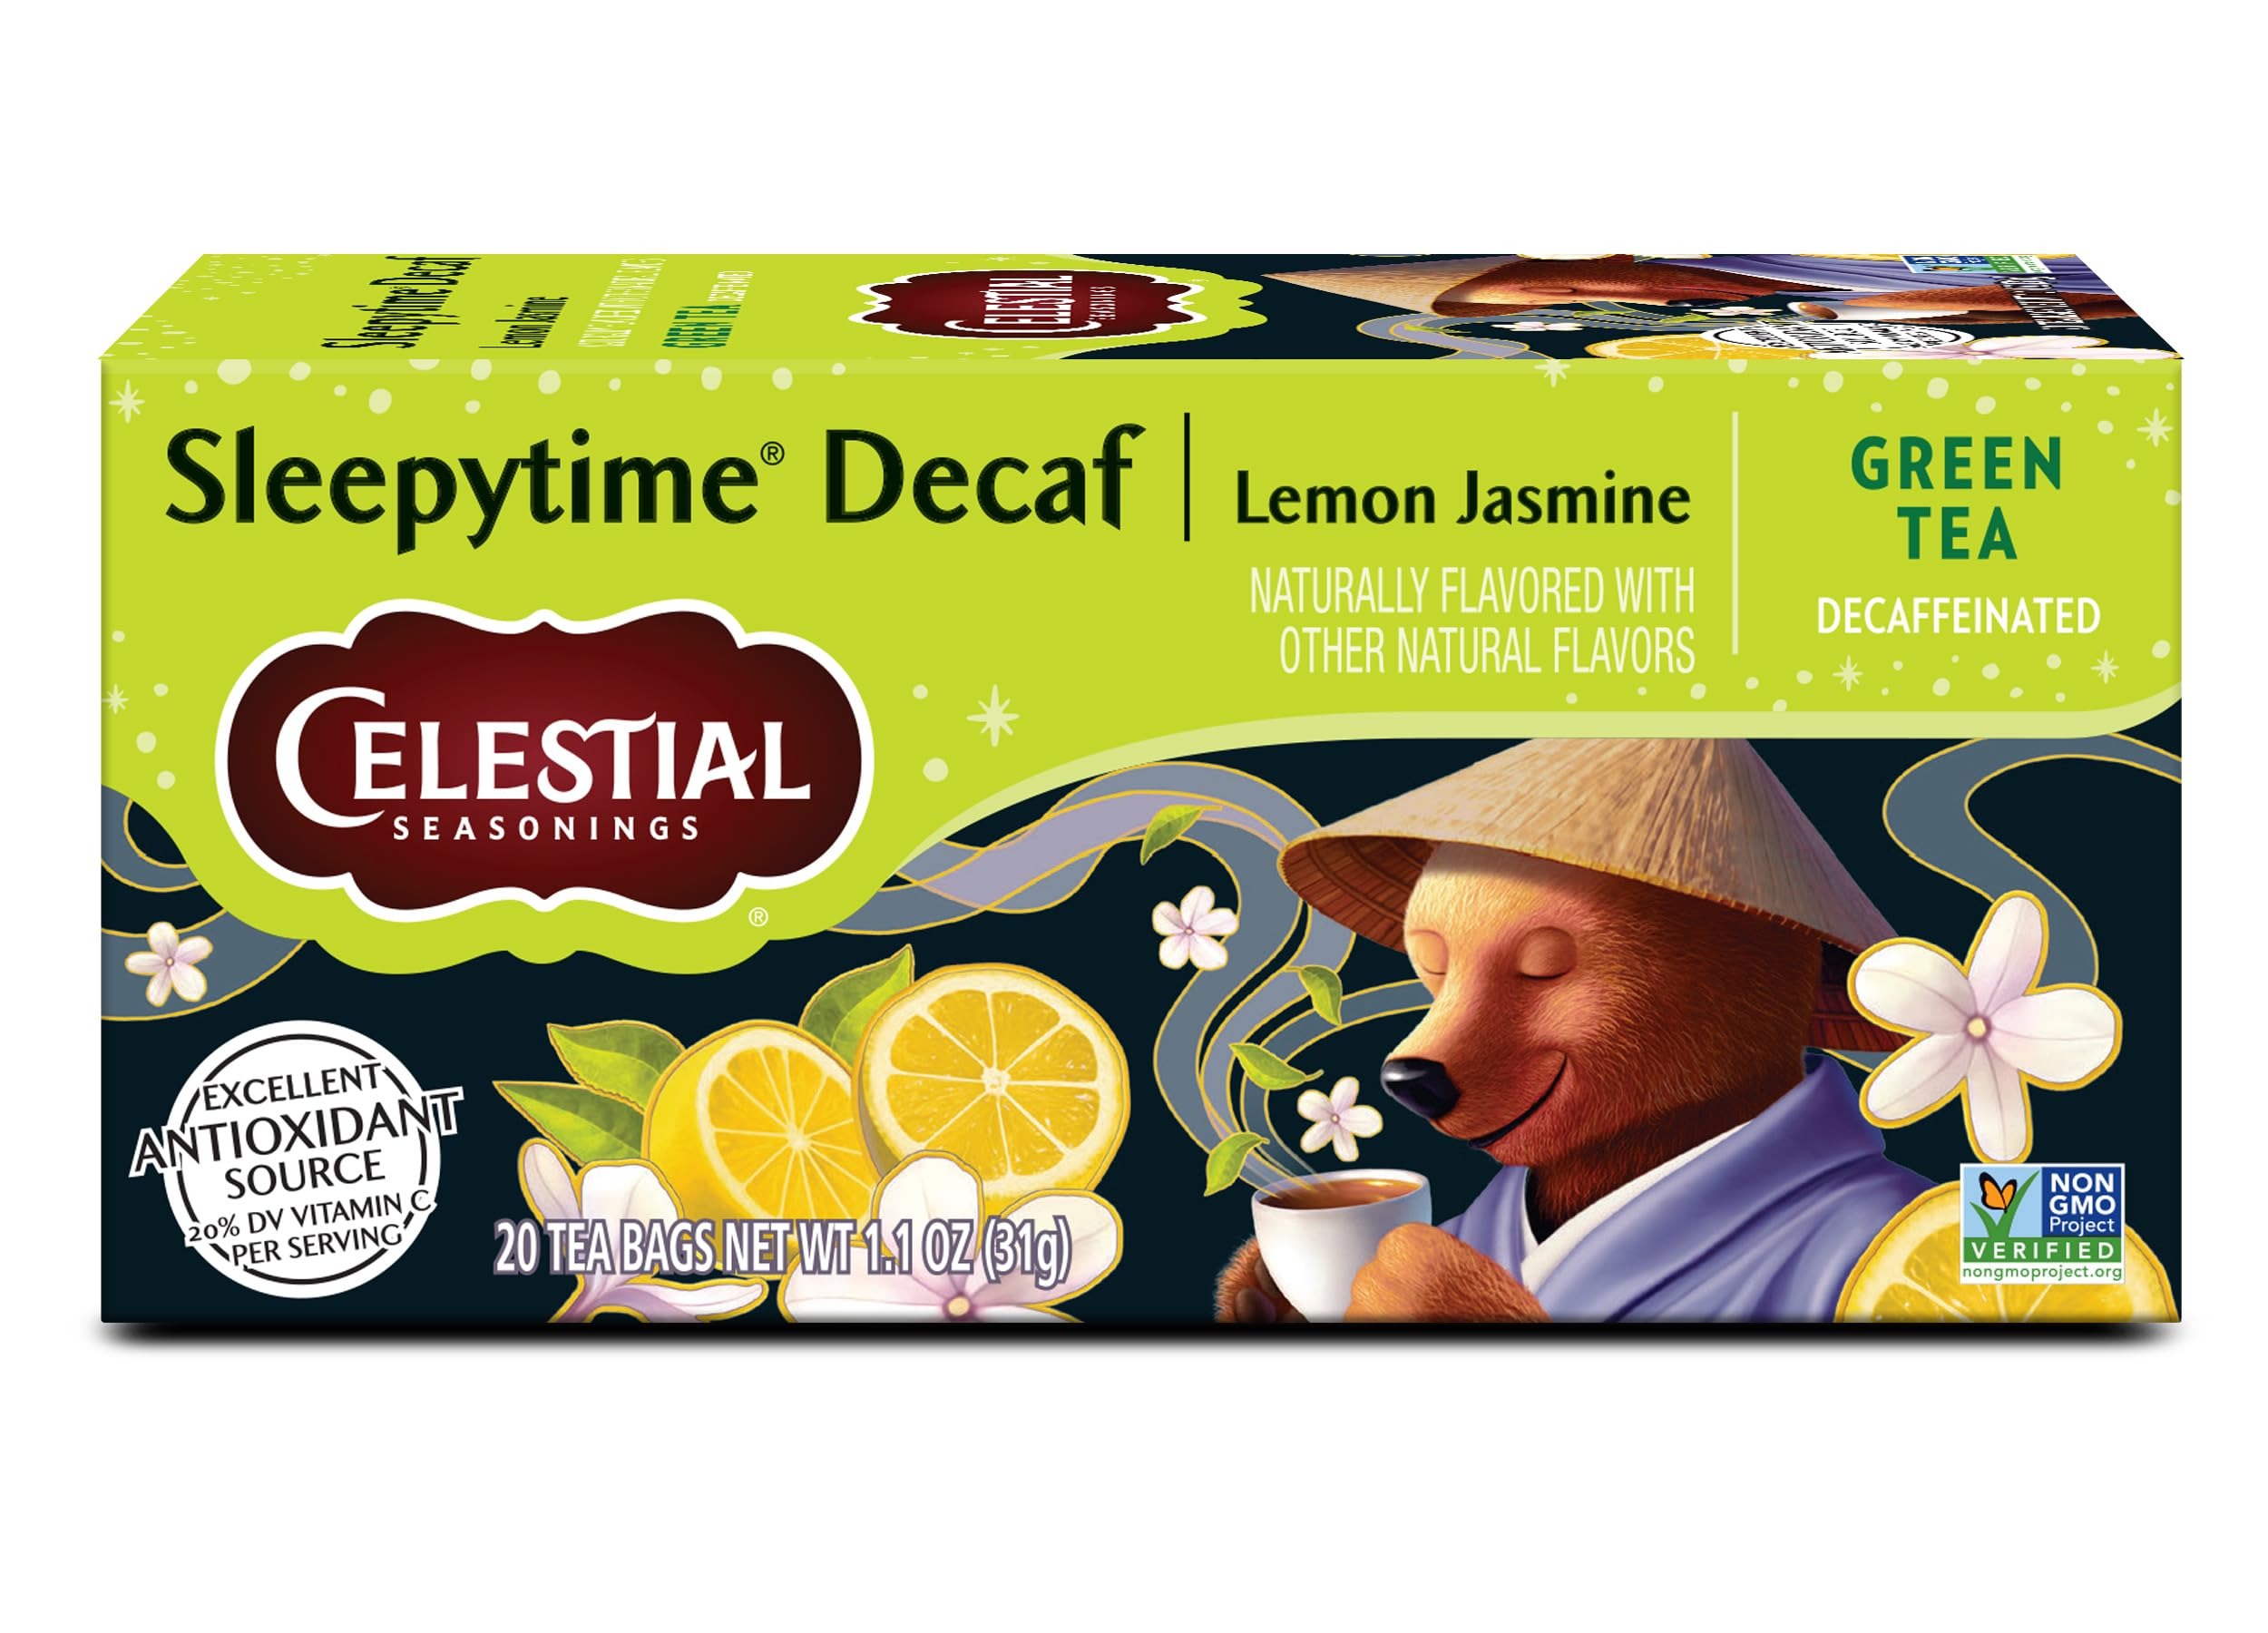
Item Name: Celestial Seasonings Sleepytime Decaf Lemon Jasmine Green Tea Bags 20 Tea Bags
Bullet Point 1: Decaf green tea plus soothing botanicals and Vitamin C
Bullet Point 2: Decaffeinated
Bullet Point 3: Contains no artificial flavors, colors or preservatives
Bullet Point 4: Gluten free
Bullet Point 5: Responsible packaging: recycled boxes and stringless tea bags help reduce waste
Value: 20.0
Unit: Count

Price: 7.345